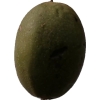
Label: nut